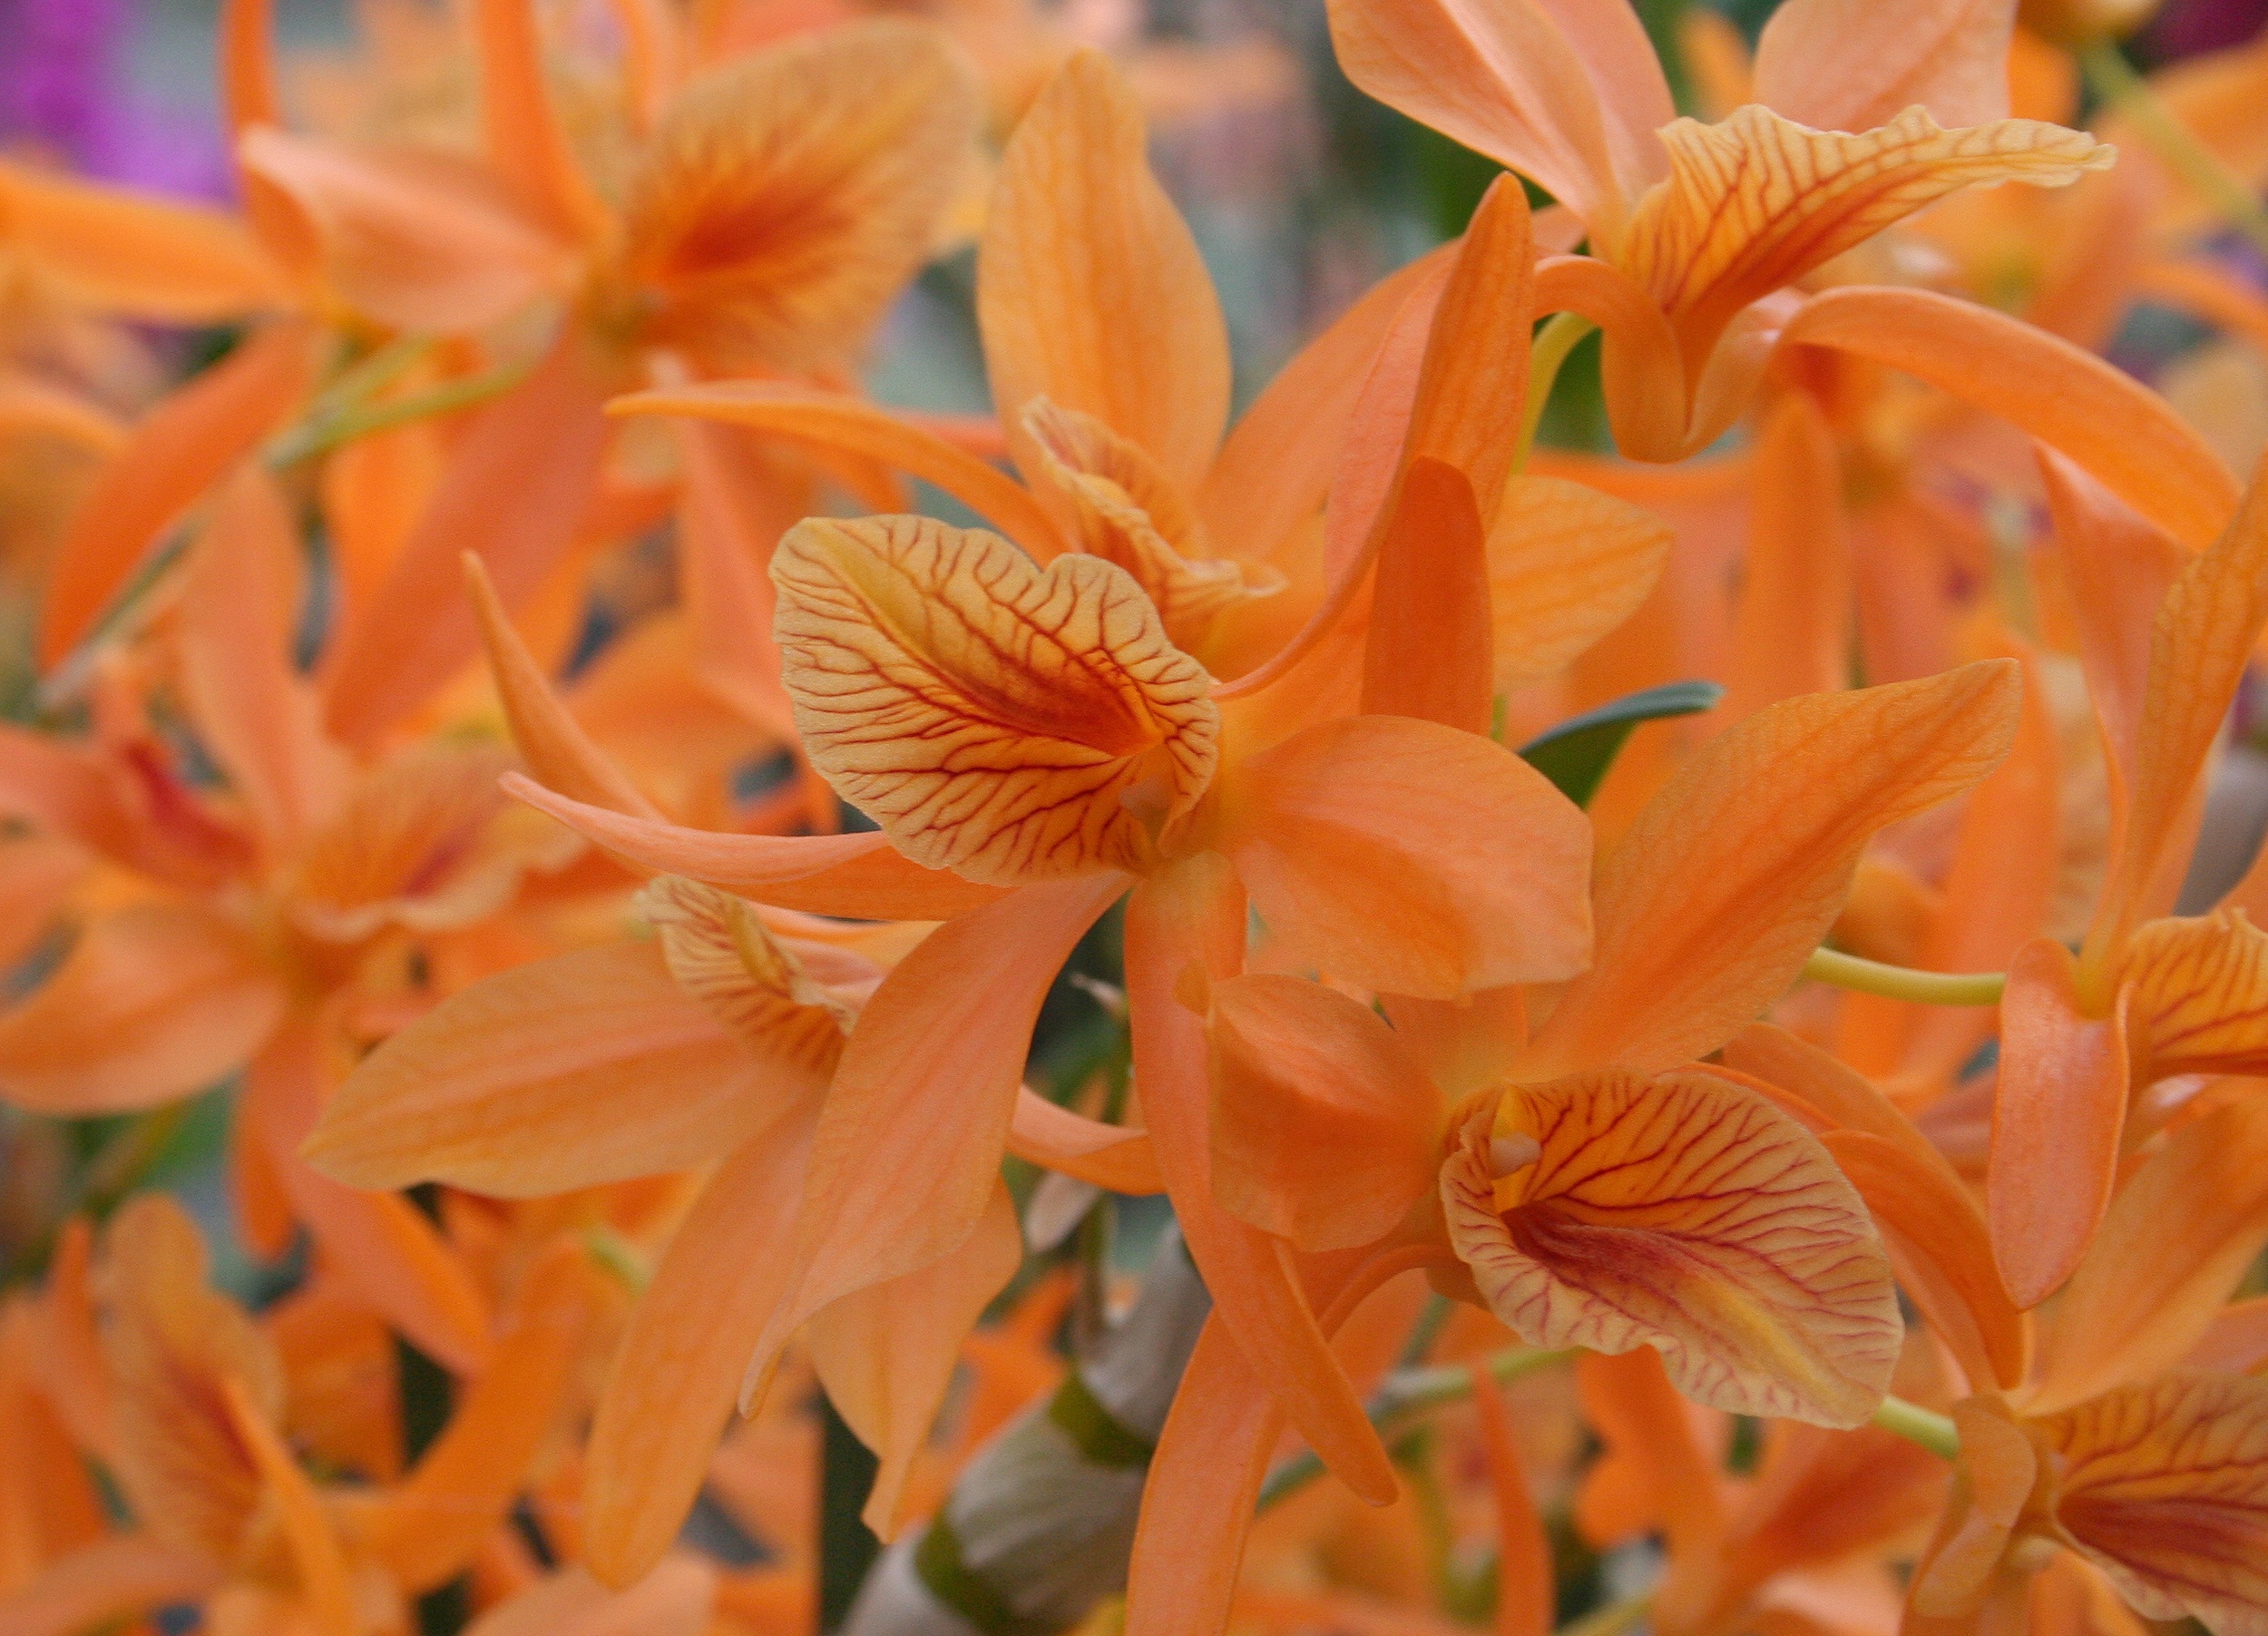
blossom, plant, leaf, flower, petal, bloom, tropical, autumn, close, flora, shrub, lily, exotic, orchids, macro photography, flowering plant, orange orchid, orange lily, woody plant, land plant